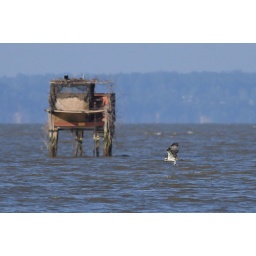
Osprey over the James River in Virginia with duck blind in background